Dance House Helsinki

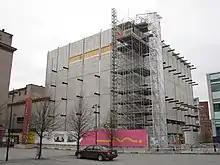
Dance House Helsinki under construction in May 2021.

Dance House Helsinki (Finnish: "Tanssin talo", literally "the house of dance") is a theatre building in the Ruoholahti district of Helsinki, Finland, next to the Kaapelitehdas building.